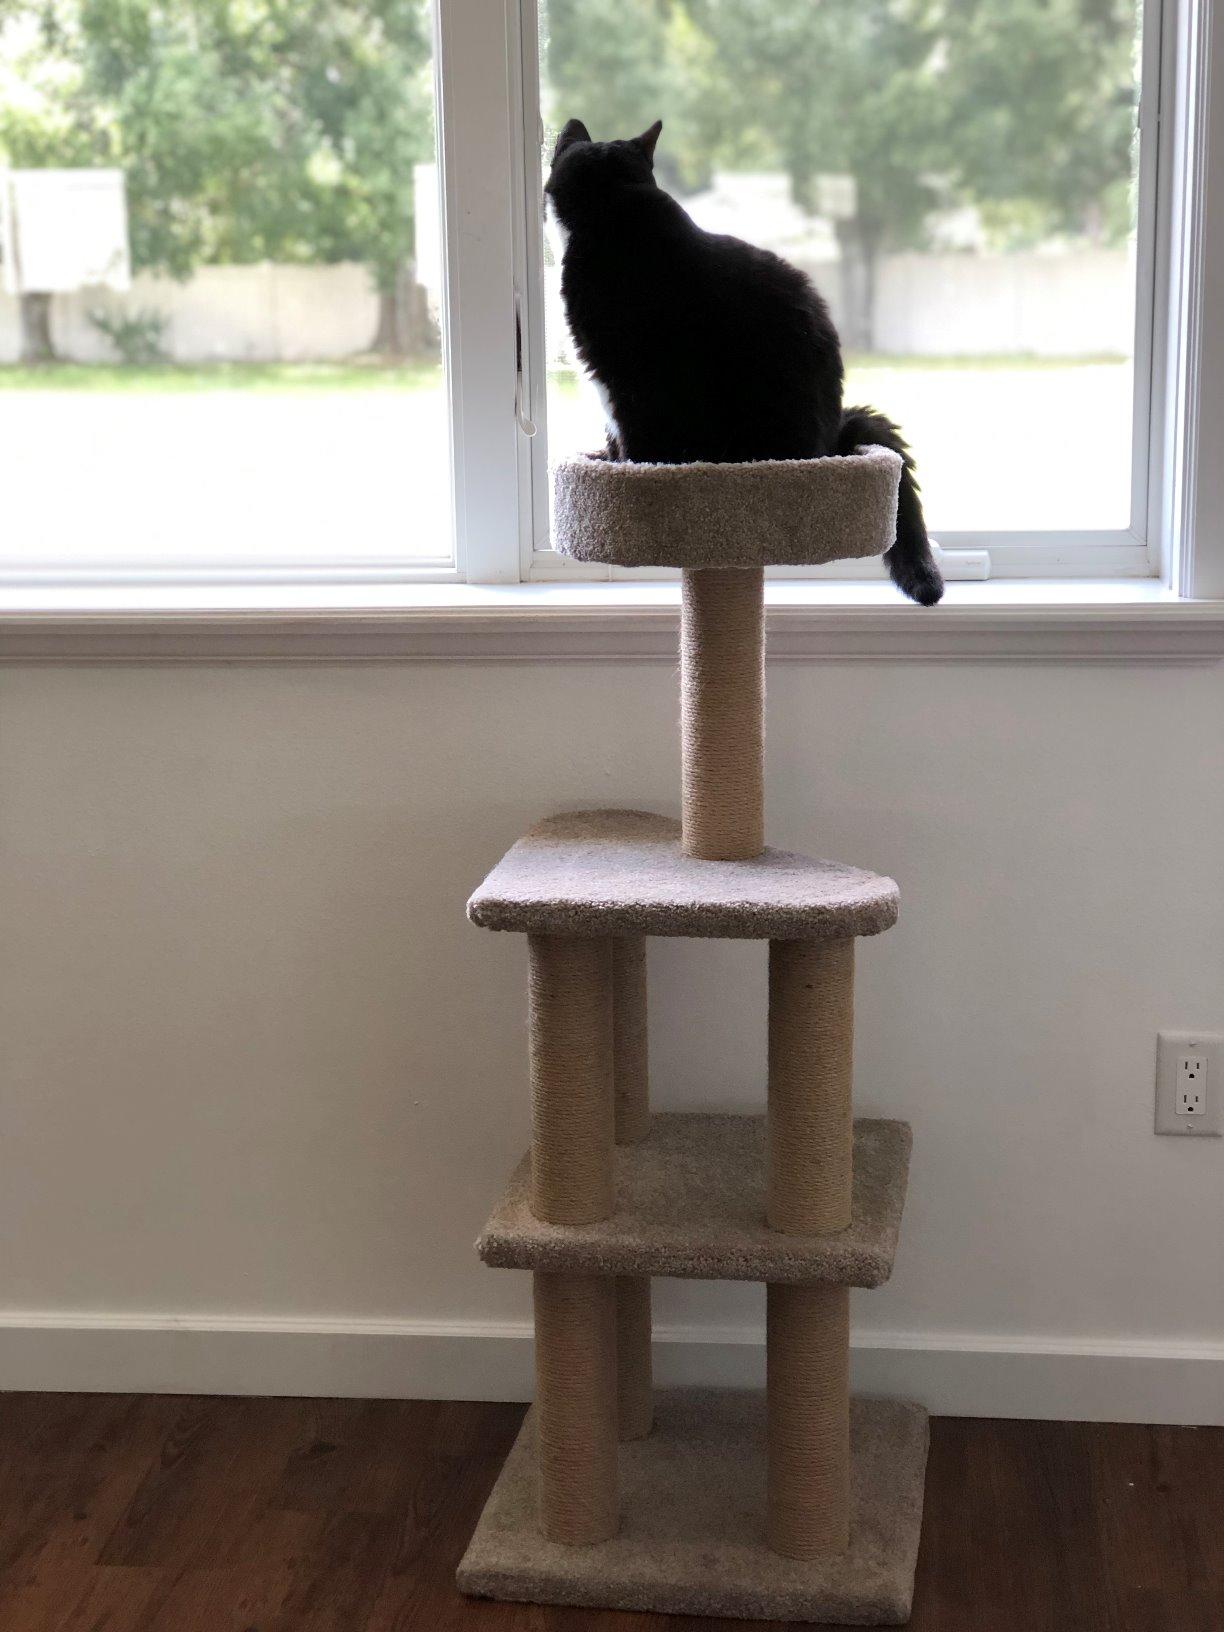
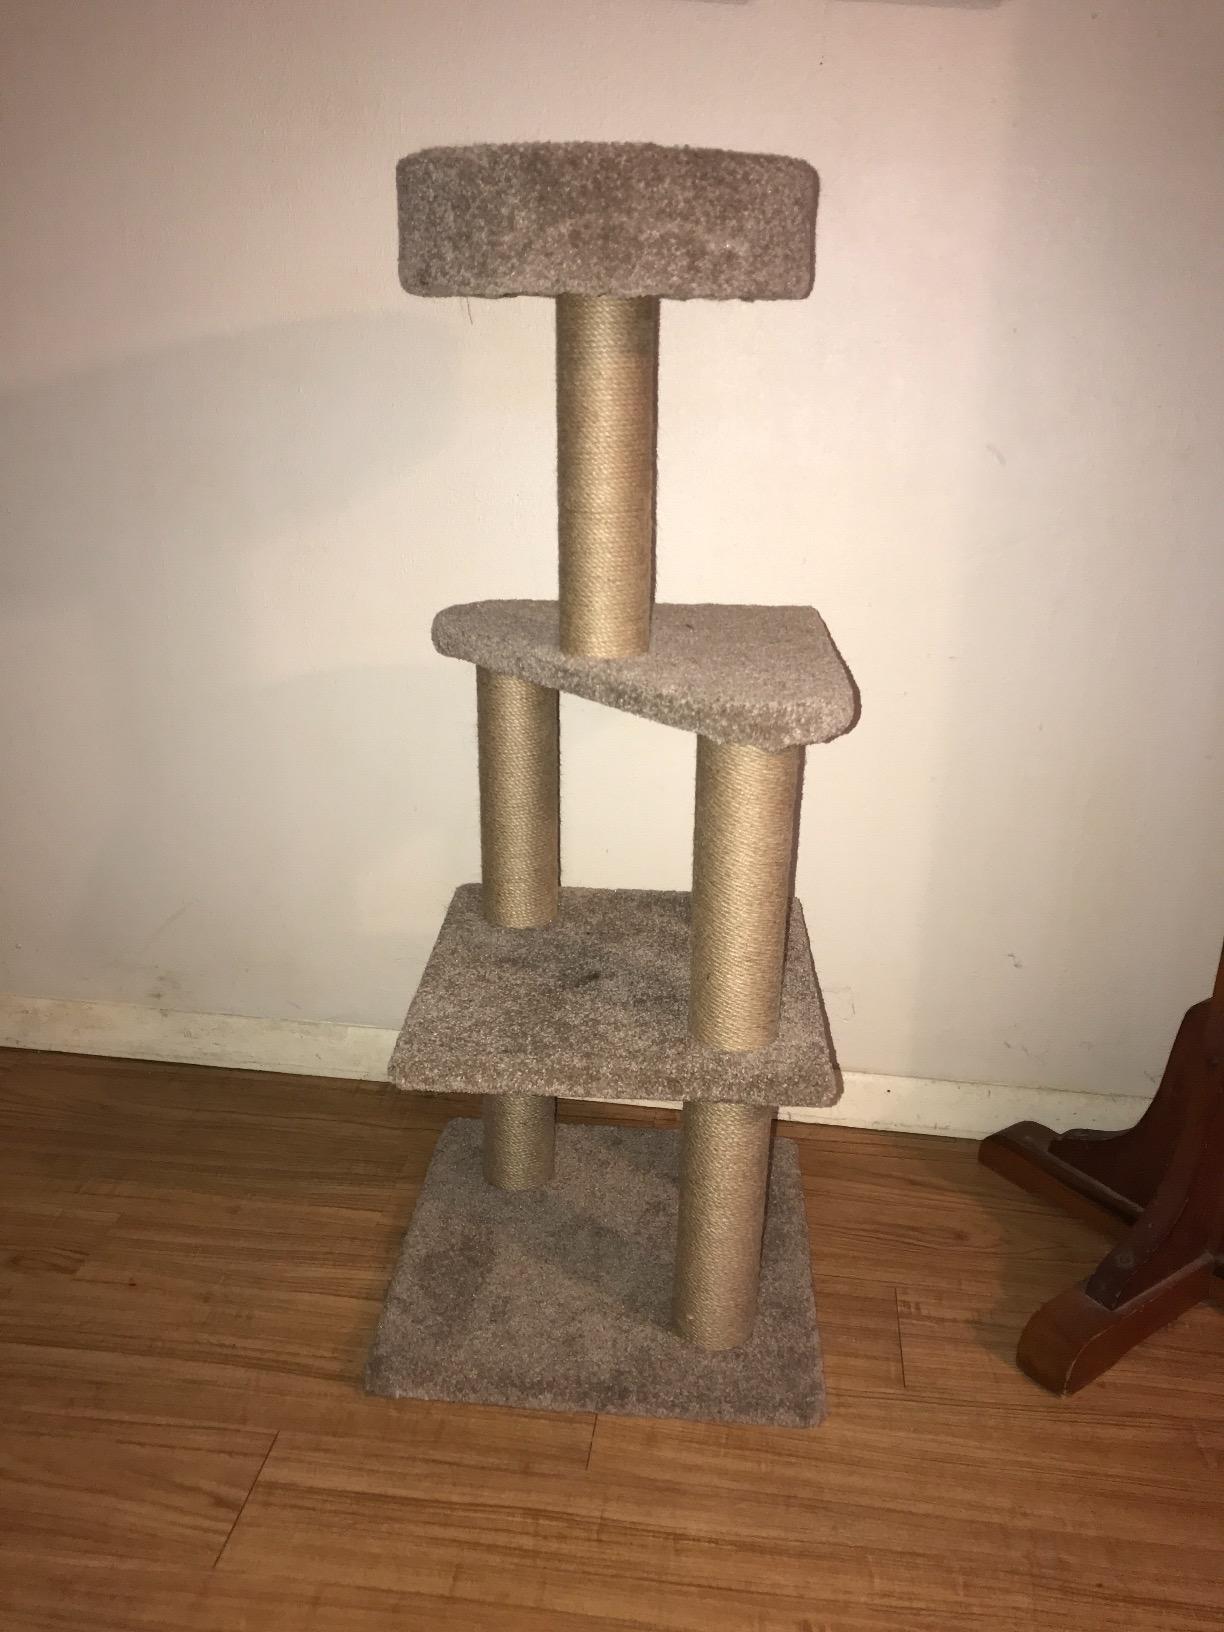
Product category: items_cat tree
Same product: yes